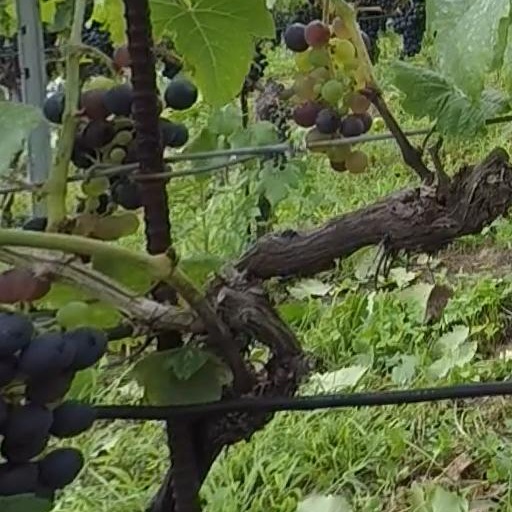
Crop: grape